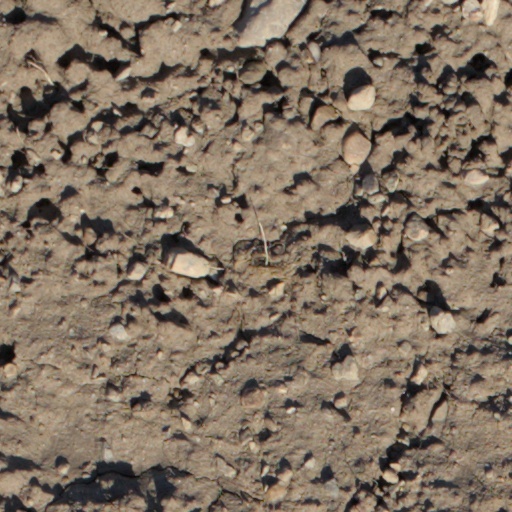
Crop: wheat